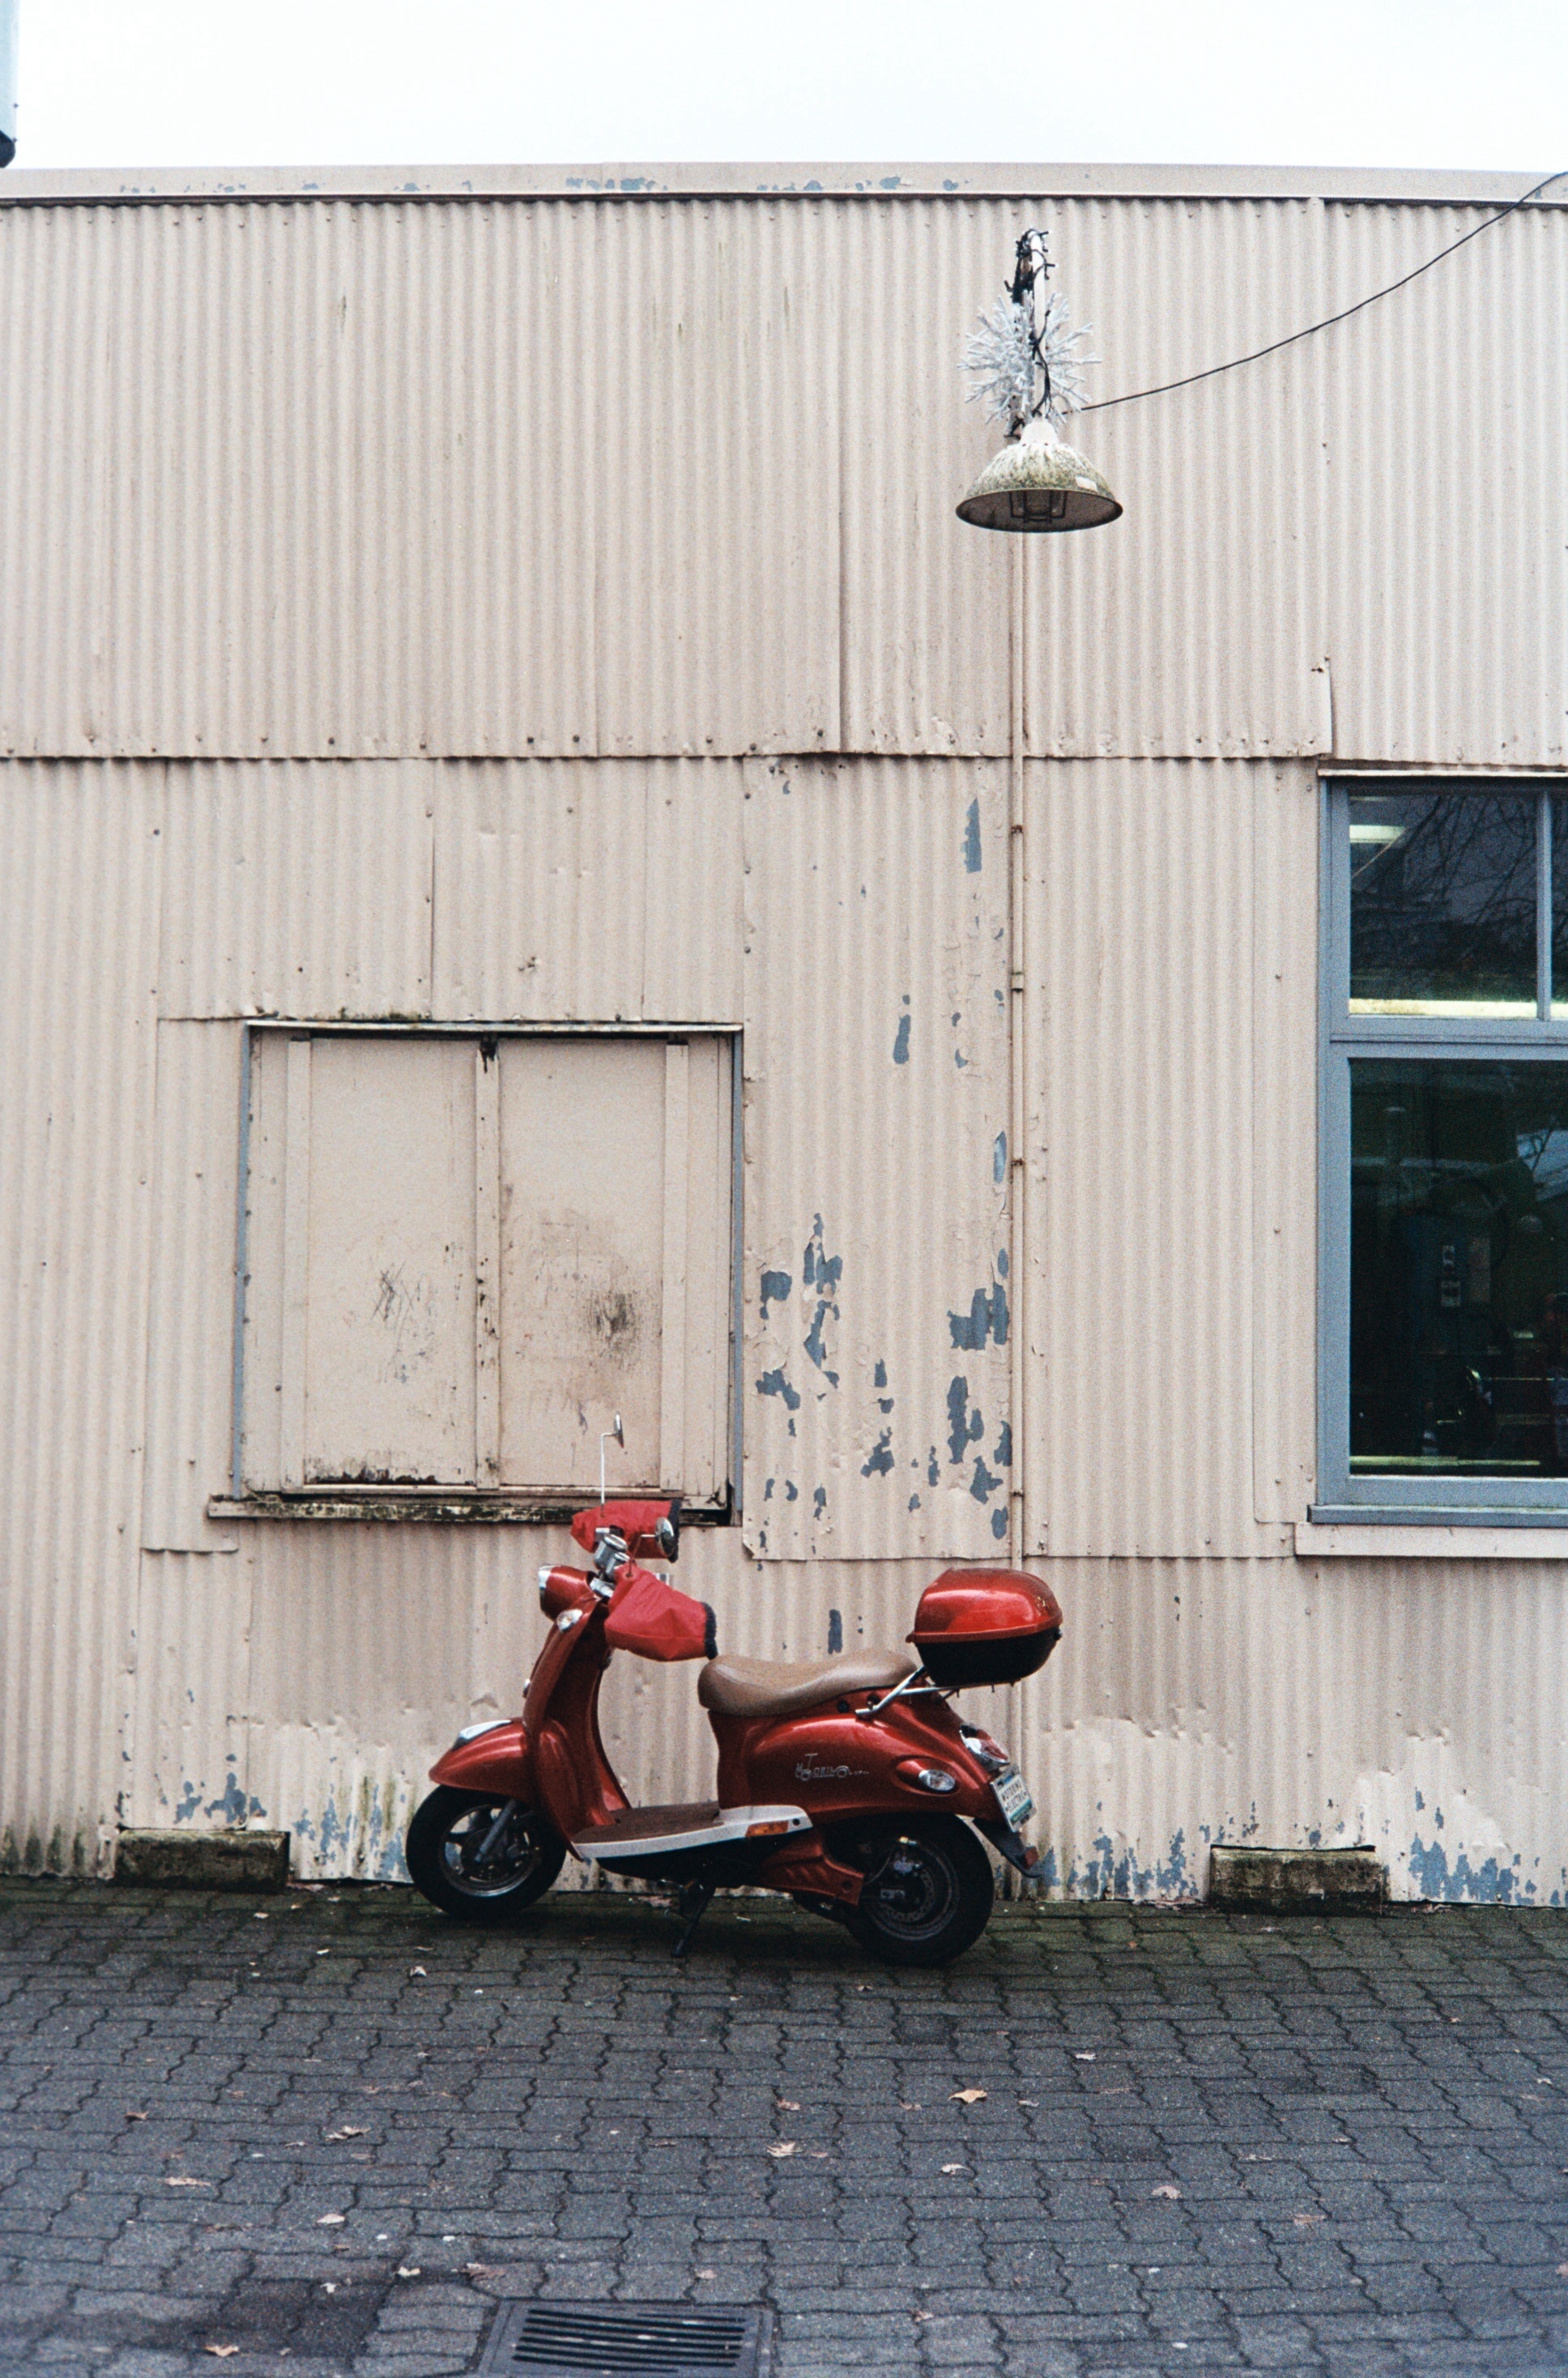
sharp, film, shed, transportation, red, vehicle, facade, market, scooter, 35mm, konica, canada, wheels, granvilleisland, rangefinder, iso400, analogue, konicaautos2, vancouverbc, contrasty, konicahexanon, sekonicl208, lomography400, konicahaxanon45mmf18